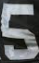
Number: 5